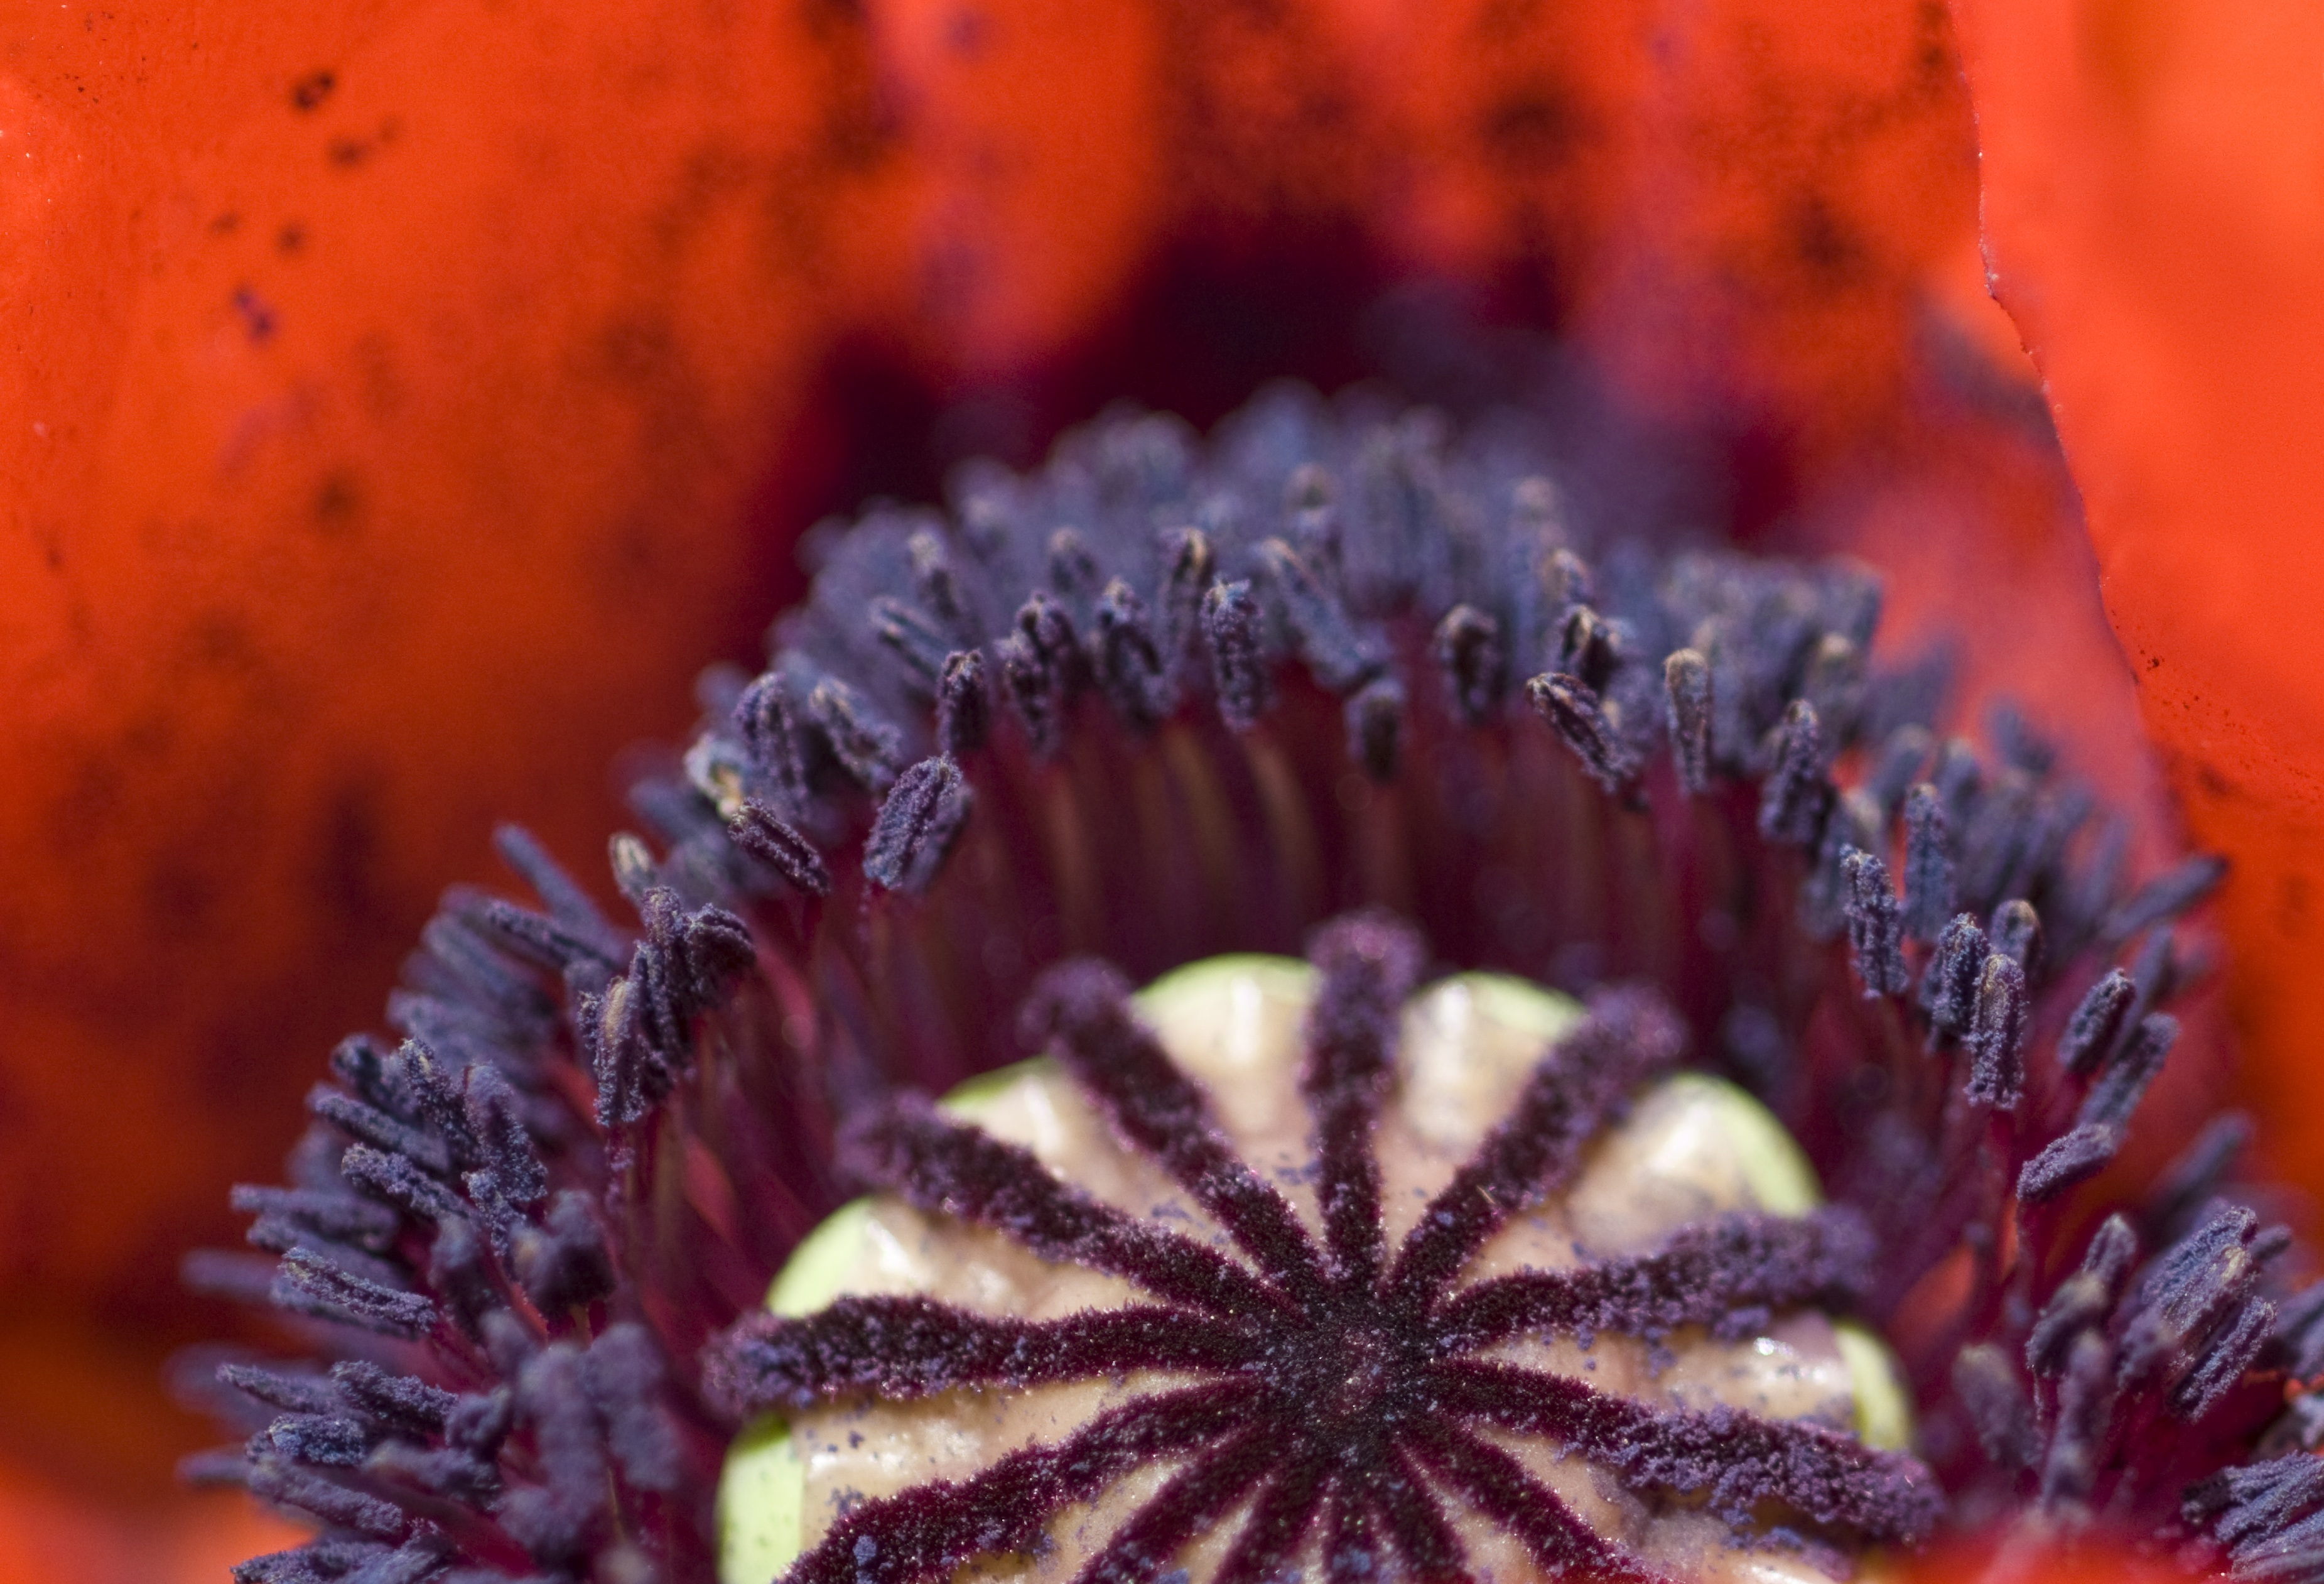
plant, photography, leaf, flower, petal, bloom, floral, pollen, red, flora, wildflower, close up, centre, poppy, macro photography, flowering plant, land plant